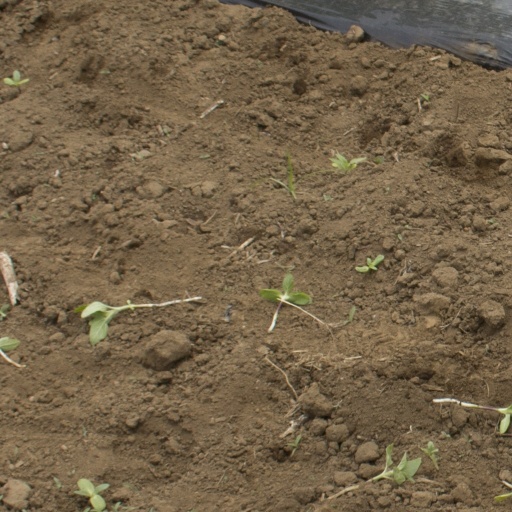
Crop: Jerusalem artichoke